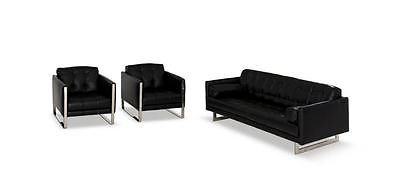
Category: sofa